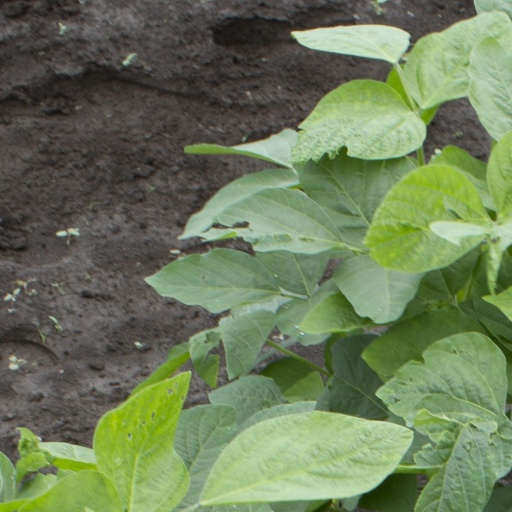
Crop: soybean